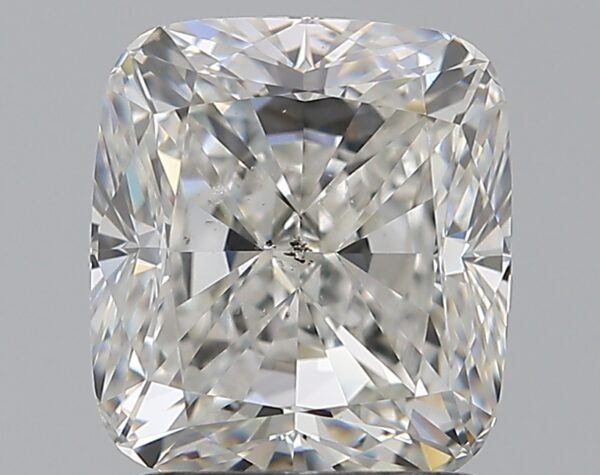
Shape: cushion
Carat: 2.01
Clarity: SI1
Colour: G
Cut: VG
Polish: EX
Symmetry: EX
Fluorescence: N
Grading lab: GIA
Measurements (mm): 7.36 x 6.61 x 4.7